NERVA

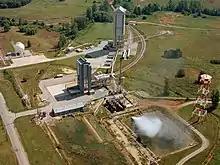
The High Energy Rocket Engine Research Facility (B-1) (left) and Nuclear Rocket Dynamics and Control Facility (B-3) (right) at NASA's Plum Brook Station in Sandusky, Ohio, were constructed in the early 1960s to test full-scale liquid hydrogen fuel systems in simulated altitude conditions.

SNPO Headquarters was co-located with AEC Headquarters in Germantown, Maryland. Finger established branch offices at Albuquerque, New Mexico, (SNPO-A) to liaise with LASL, and in Cleveland, Ohio, (SNPO-C) to coordinate with the Lewis Research Center, which was activated in October 1961. In February 1962, NASA announced the establishment of the Nuclear Rocket Development Station (NRDS) at Jackass Flats, and in June an SNPO branch was established at Las Vegas (SNPO-N) to manage it. By the end of 1963, there were 13 NASA personnel at SNPO Headquarters, 59 at SNPO-C and 30 at SNPO-N. SNPO staff were a combination of NASA and AEC employees whose responsibilities included "program and resource planning and evaluation, the justification and distribution of program resources, the definition and control of overall program requirements, monitoring and reporting of progress and problems to NASA and AEC management, and the preparation of testimony to Congress."